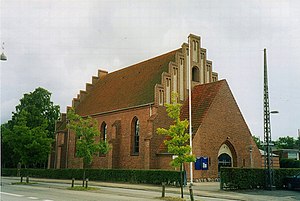
Paul Staffeldt Matthiesen / Galleri
Paul Staffeldt Matthiesen var en dansk arkitekt.